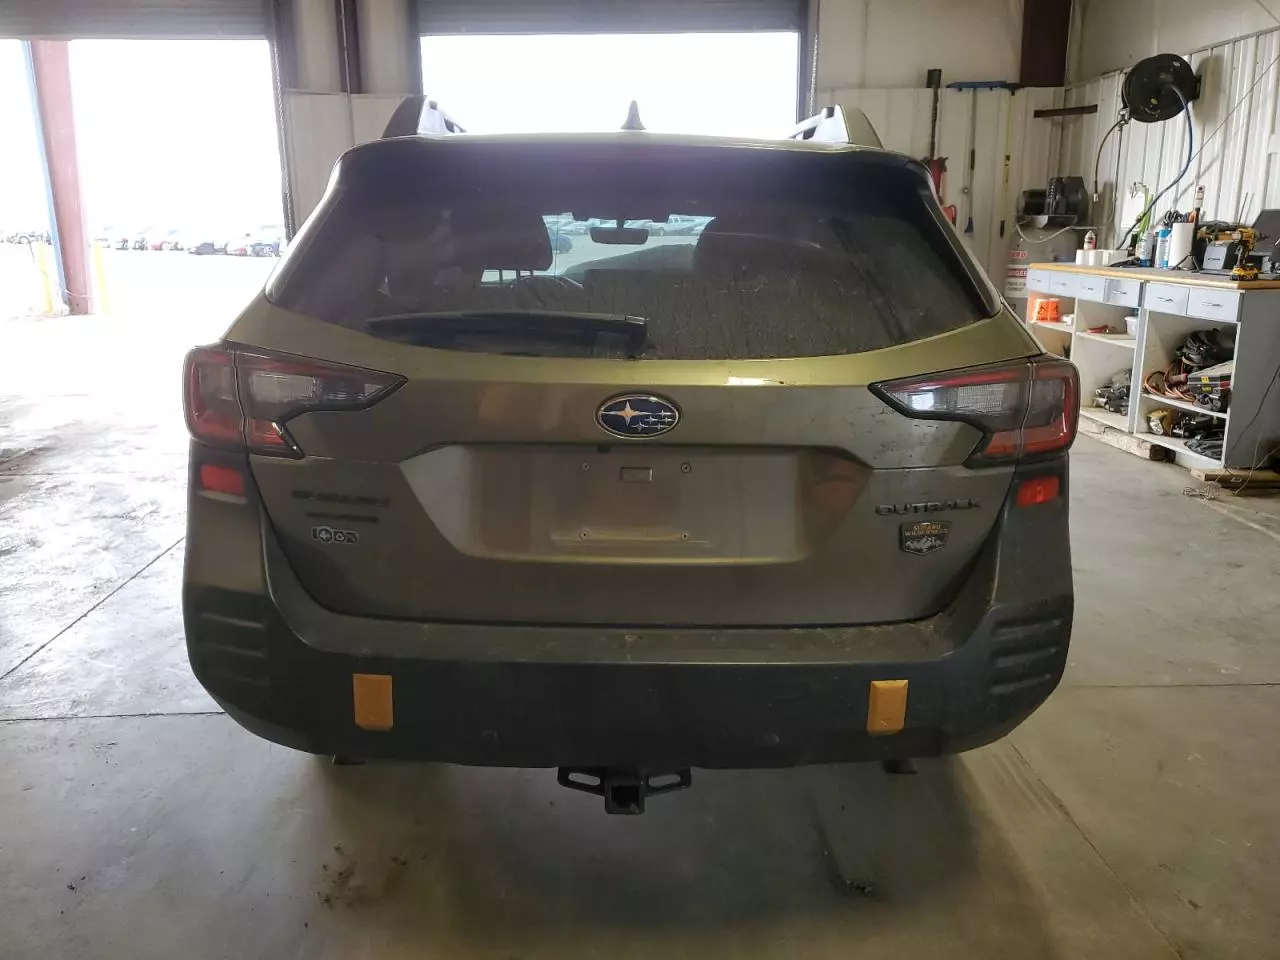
Aucun dommage détecté.
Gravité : aucun